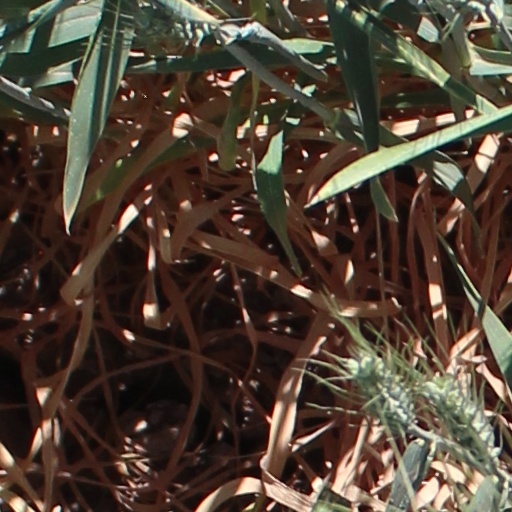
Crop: wheat